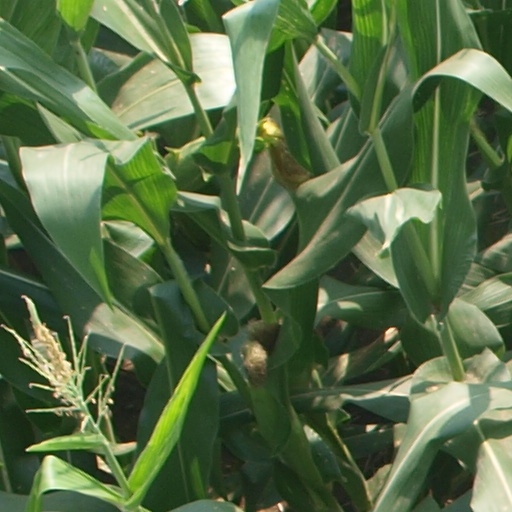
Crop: maize; corn